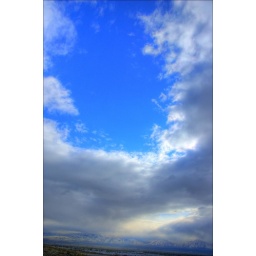
An opening in the storm clouds lets the blue sky shine through.